Gold plating

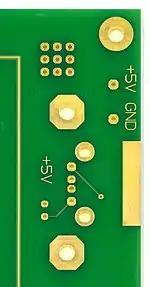
Gold-plated printed circuit board

Gold plating is often used in electronics, to provide a corrosion-resistant electrically conductive layer on copper, typically in electrical connectors and printed circuit boards.